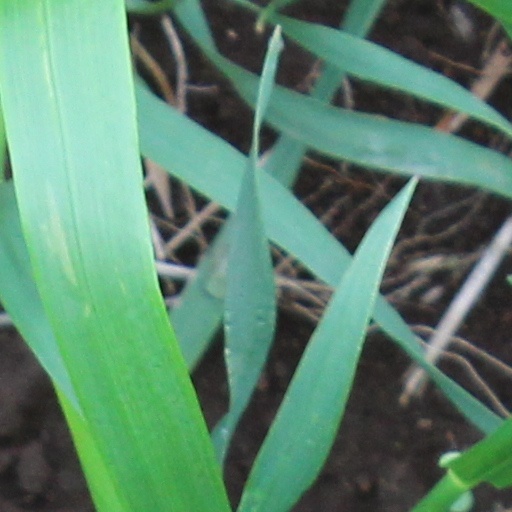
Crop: wheat